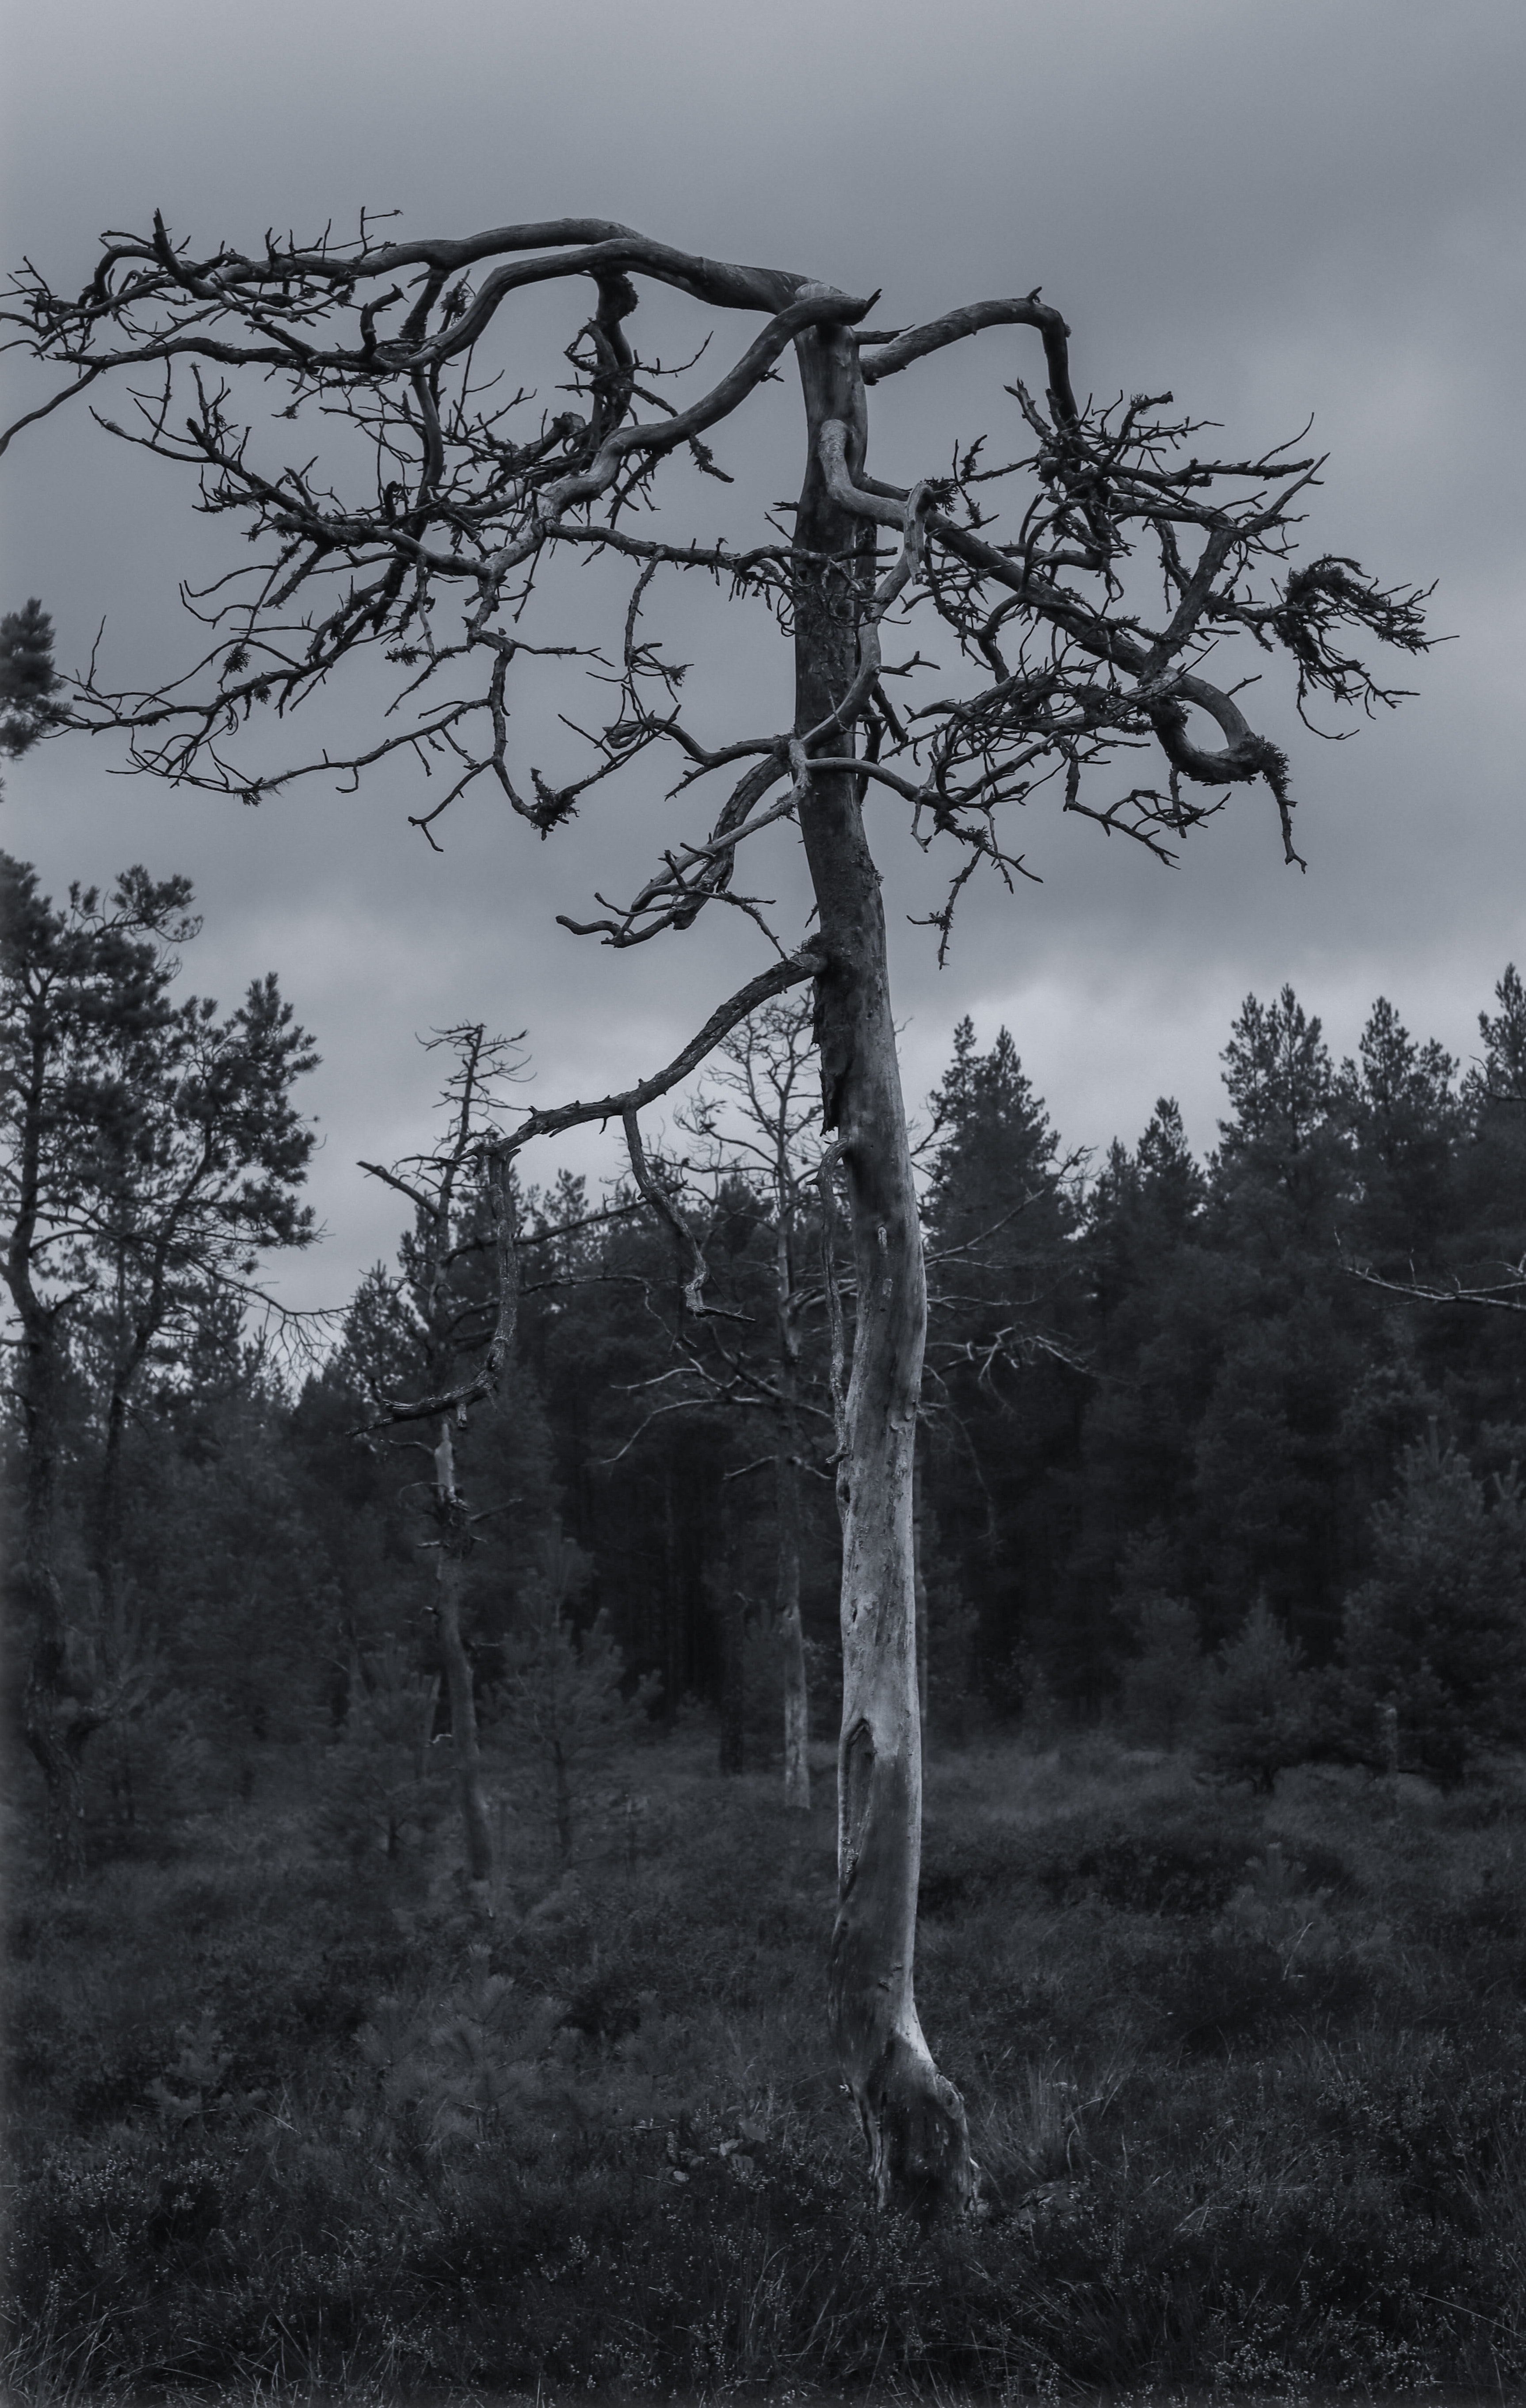
natural, plant, cloud, sky, natural landscape, wood, tree, trunk, twig, landscape, grass, grassland, terrestrial plant, forest, horizon, monochrome photography, conifer, temperate broadleaf and mixed forest, woodland, tropical and subtropical coniferous forests, monochrome, darkness, shrubland, Northern hardwood forest, hill, old growth forest, plant stem, winter, pine family, temperate coniferous forest